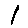
Label: 1